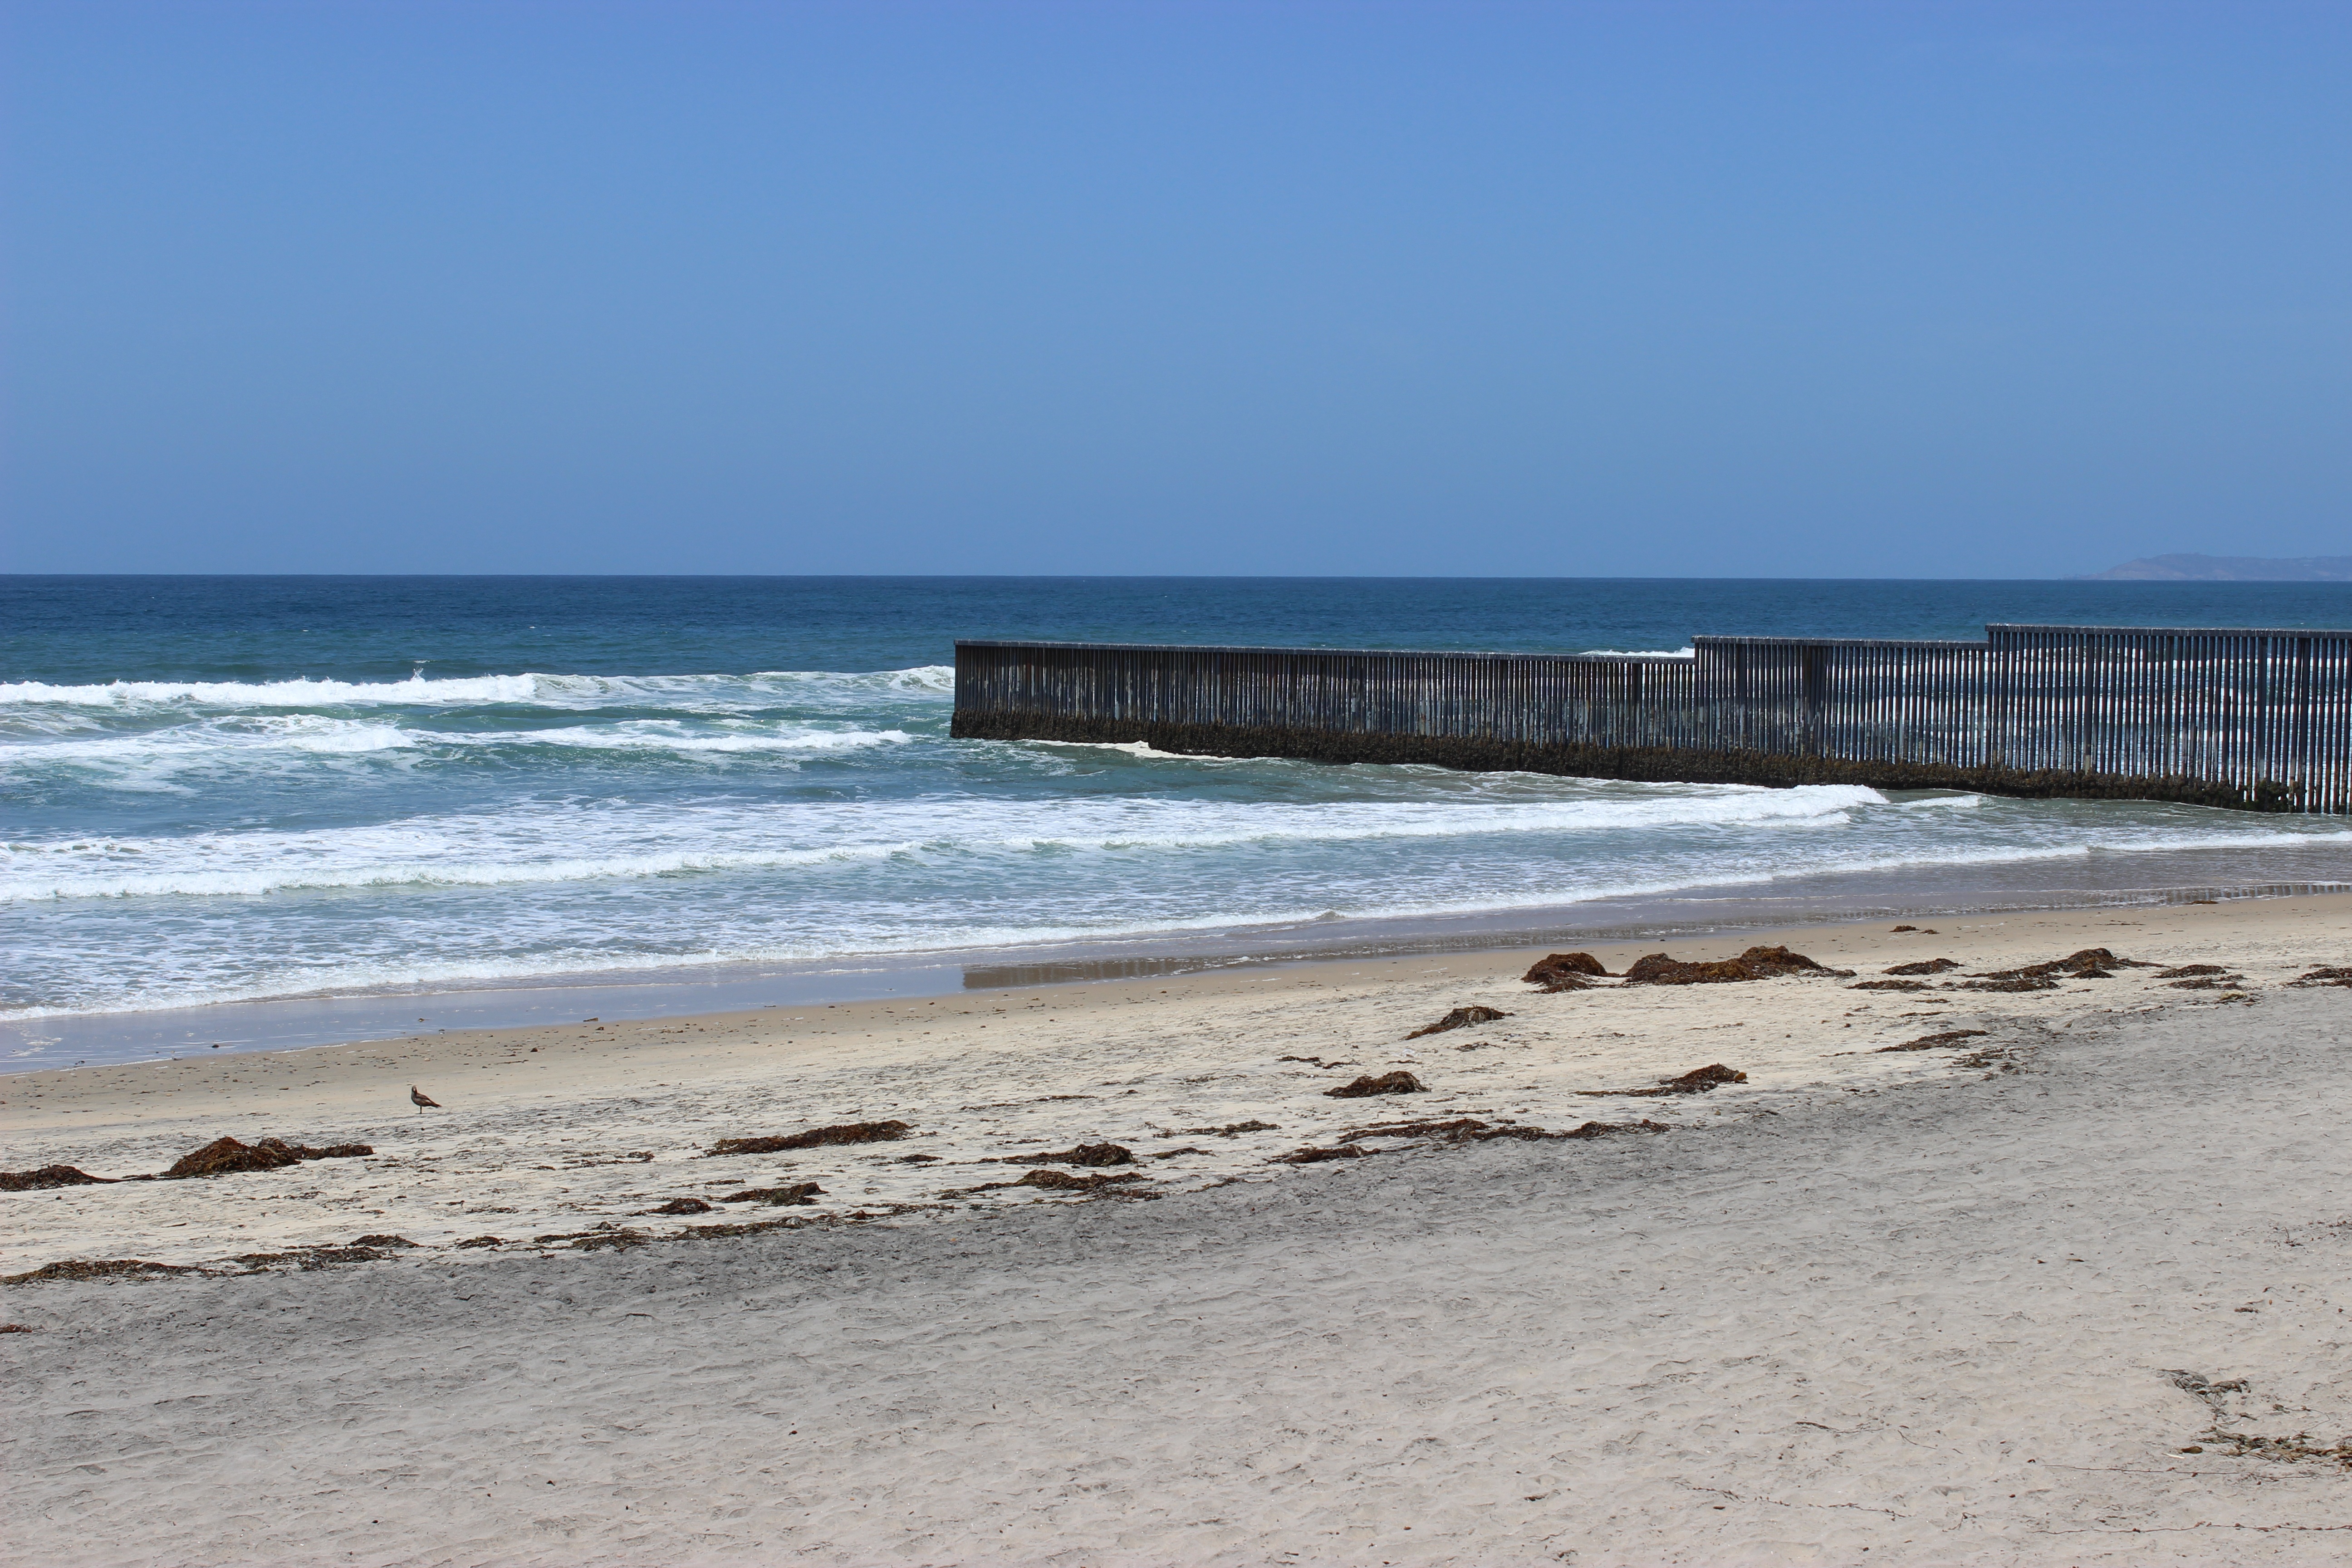
beach, sea, coast, water, sand, ocean, horizon, shore, wave, pier, walkway, summer, vacation, bay, terrain, body of water, mexico, costa, border, breakwater, cape, pacific ocean, baja california, tijuana, border line, tijuana san diego, wind wave